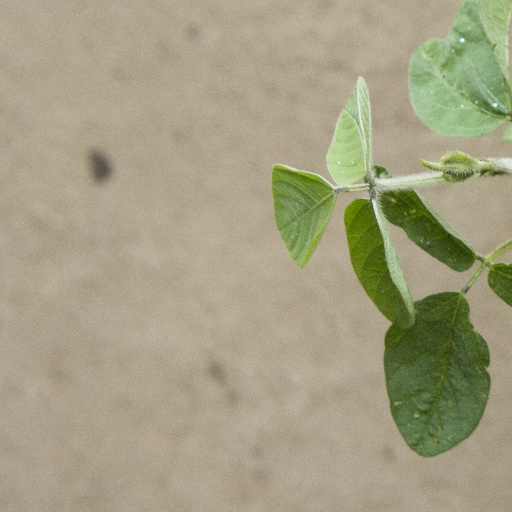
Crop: soybean